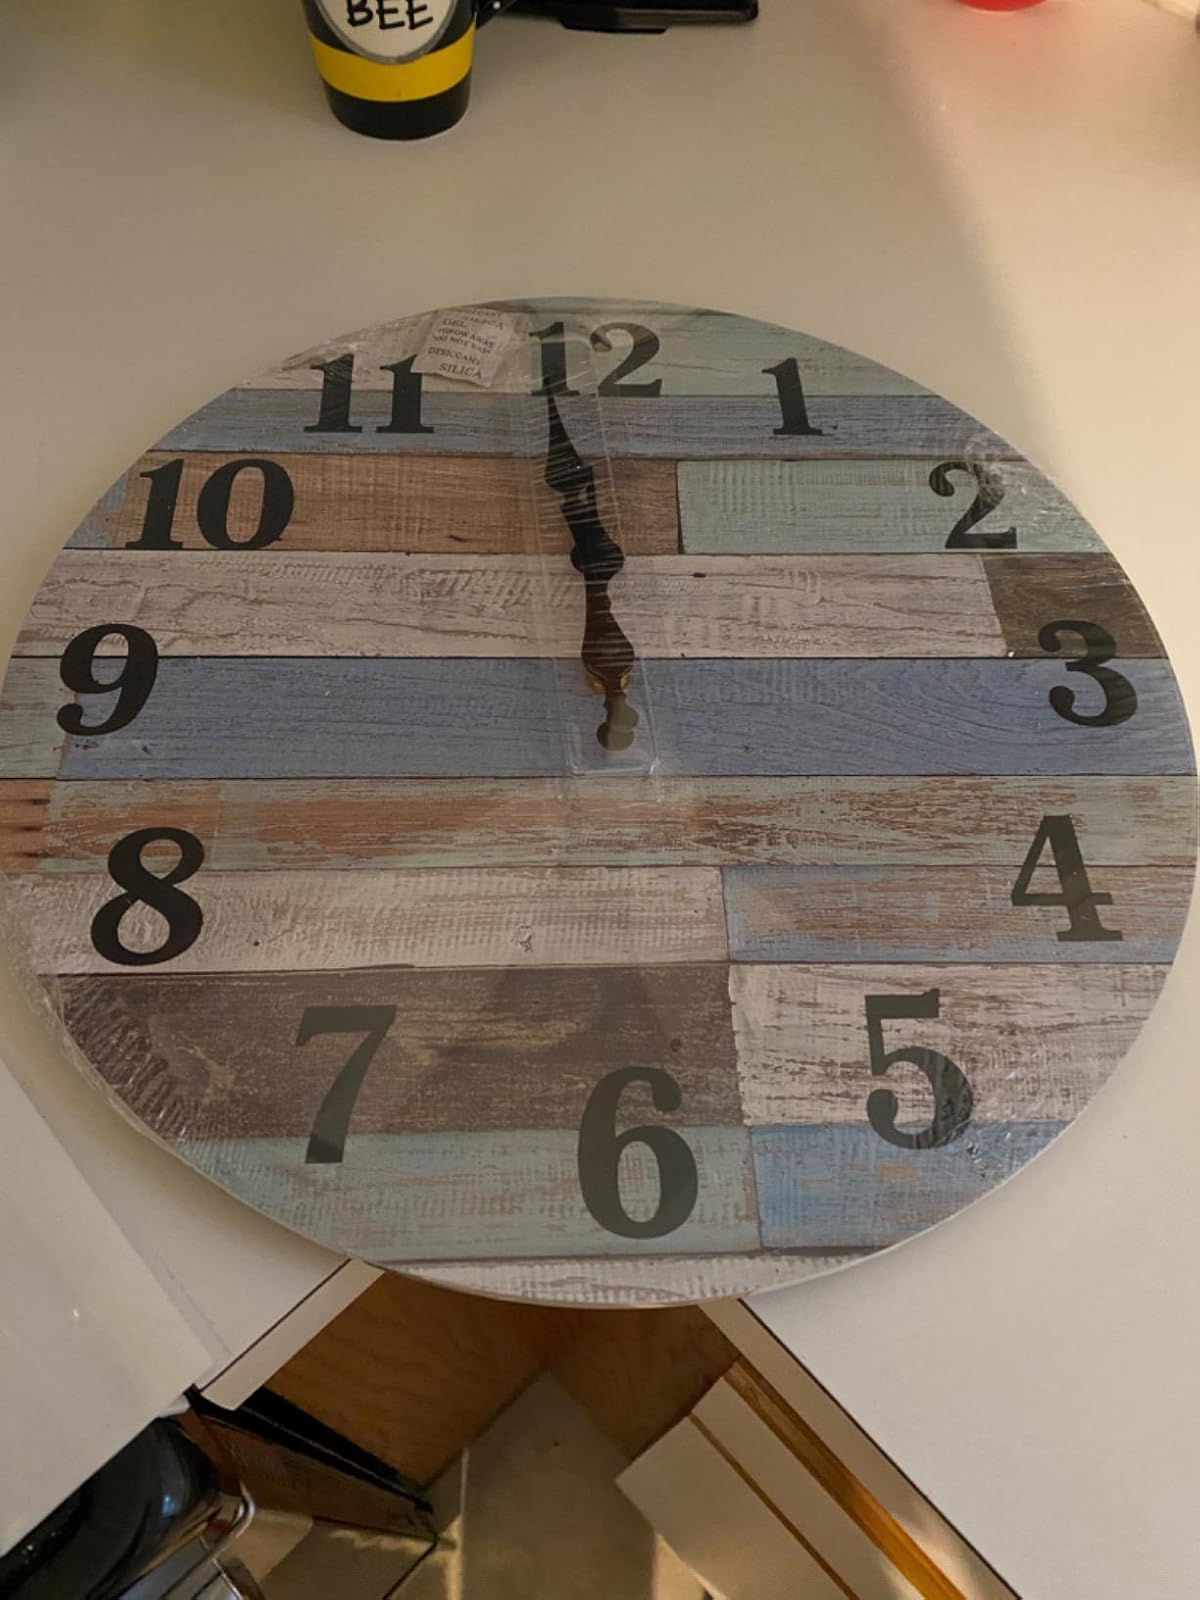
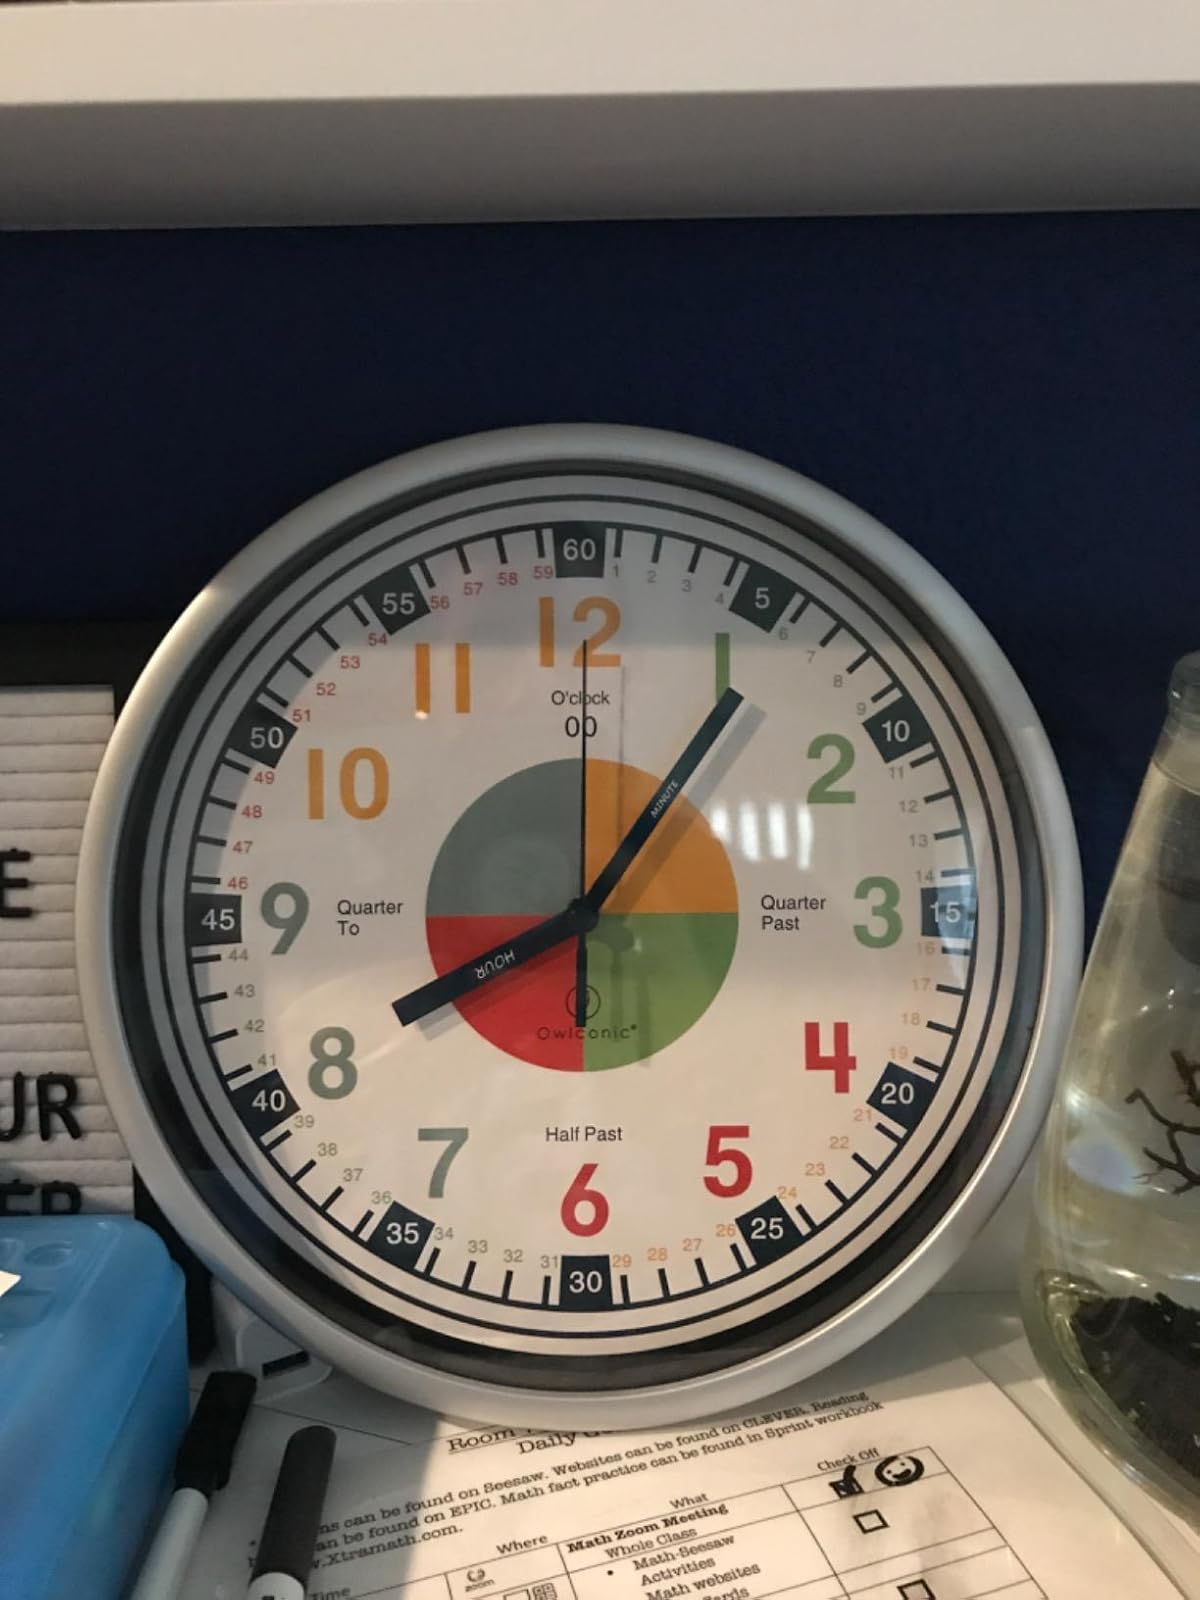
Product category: clock
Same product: no